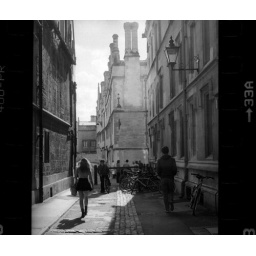
The girl walks in the lightThe boy follows in the shadow